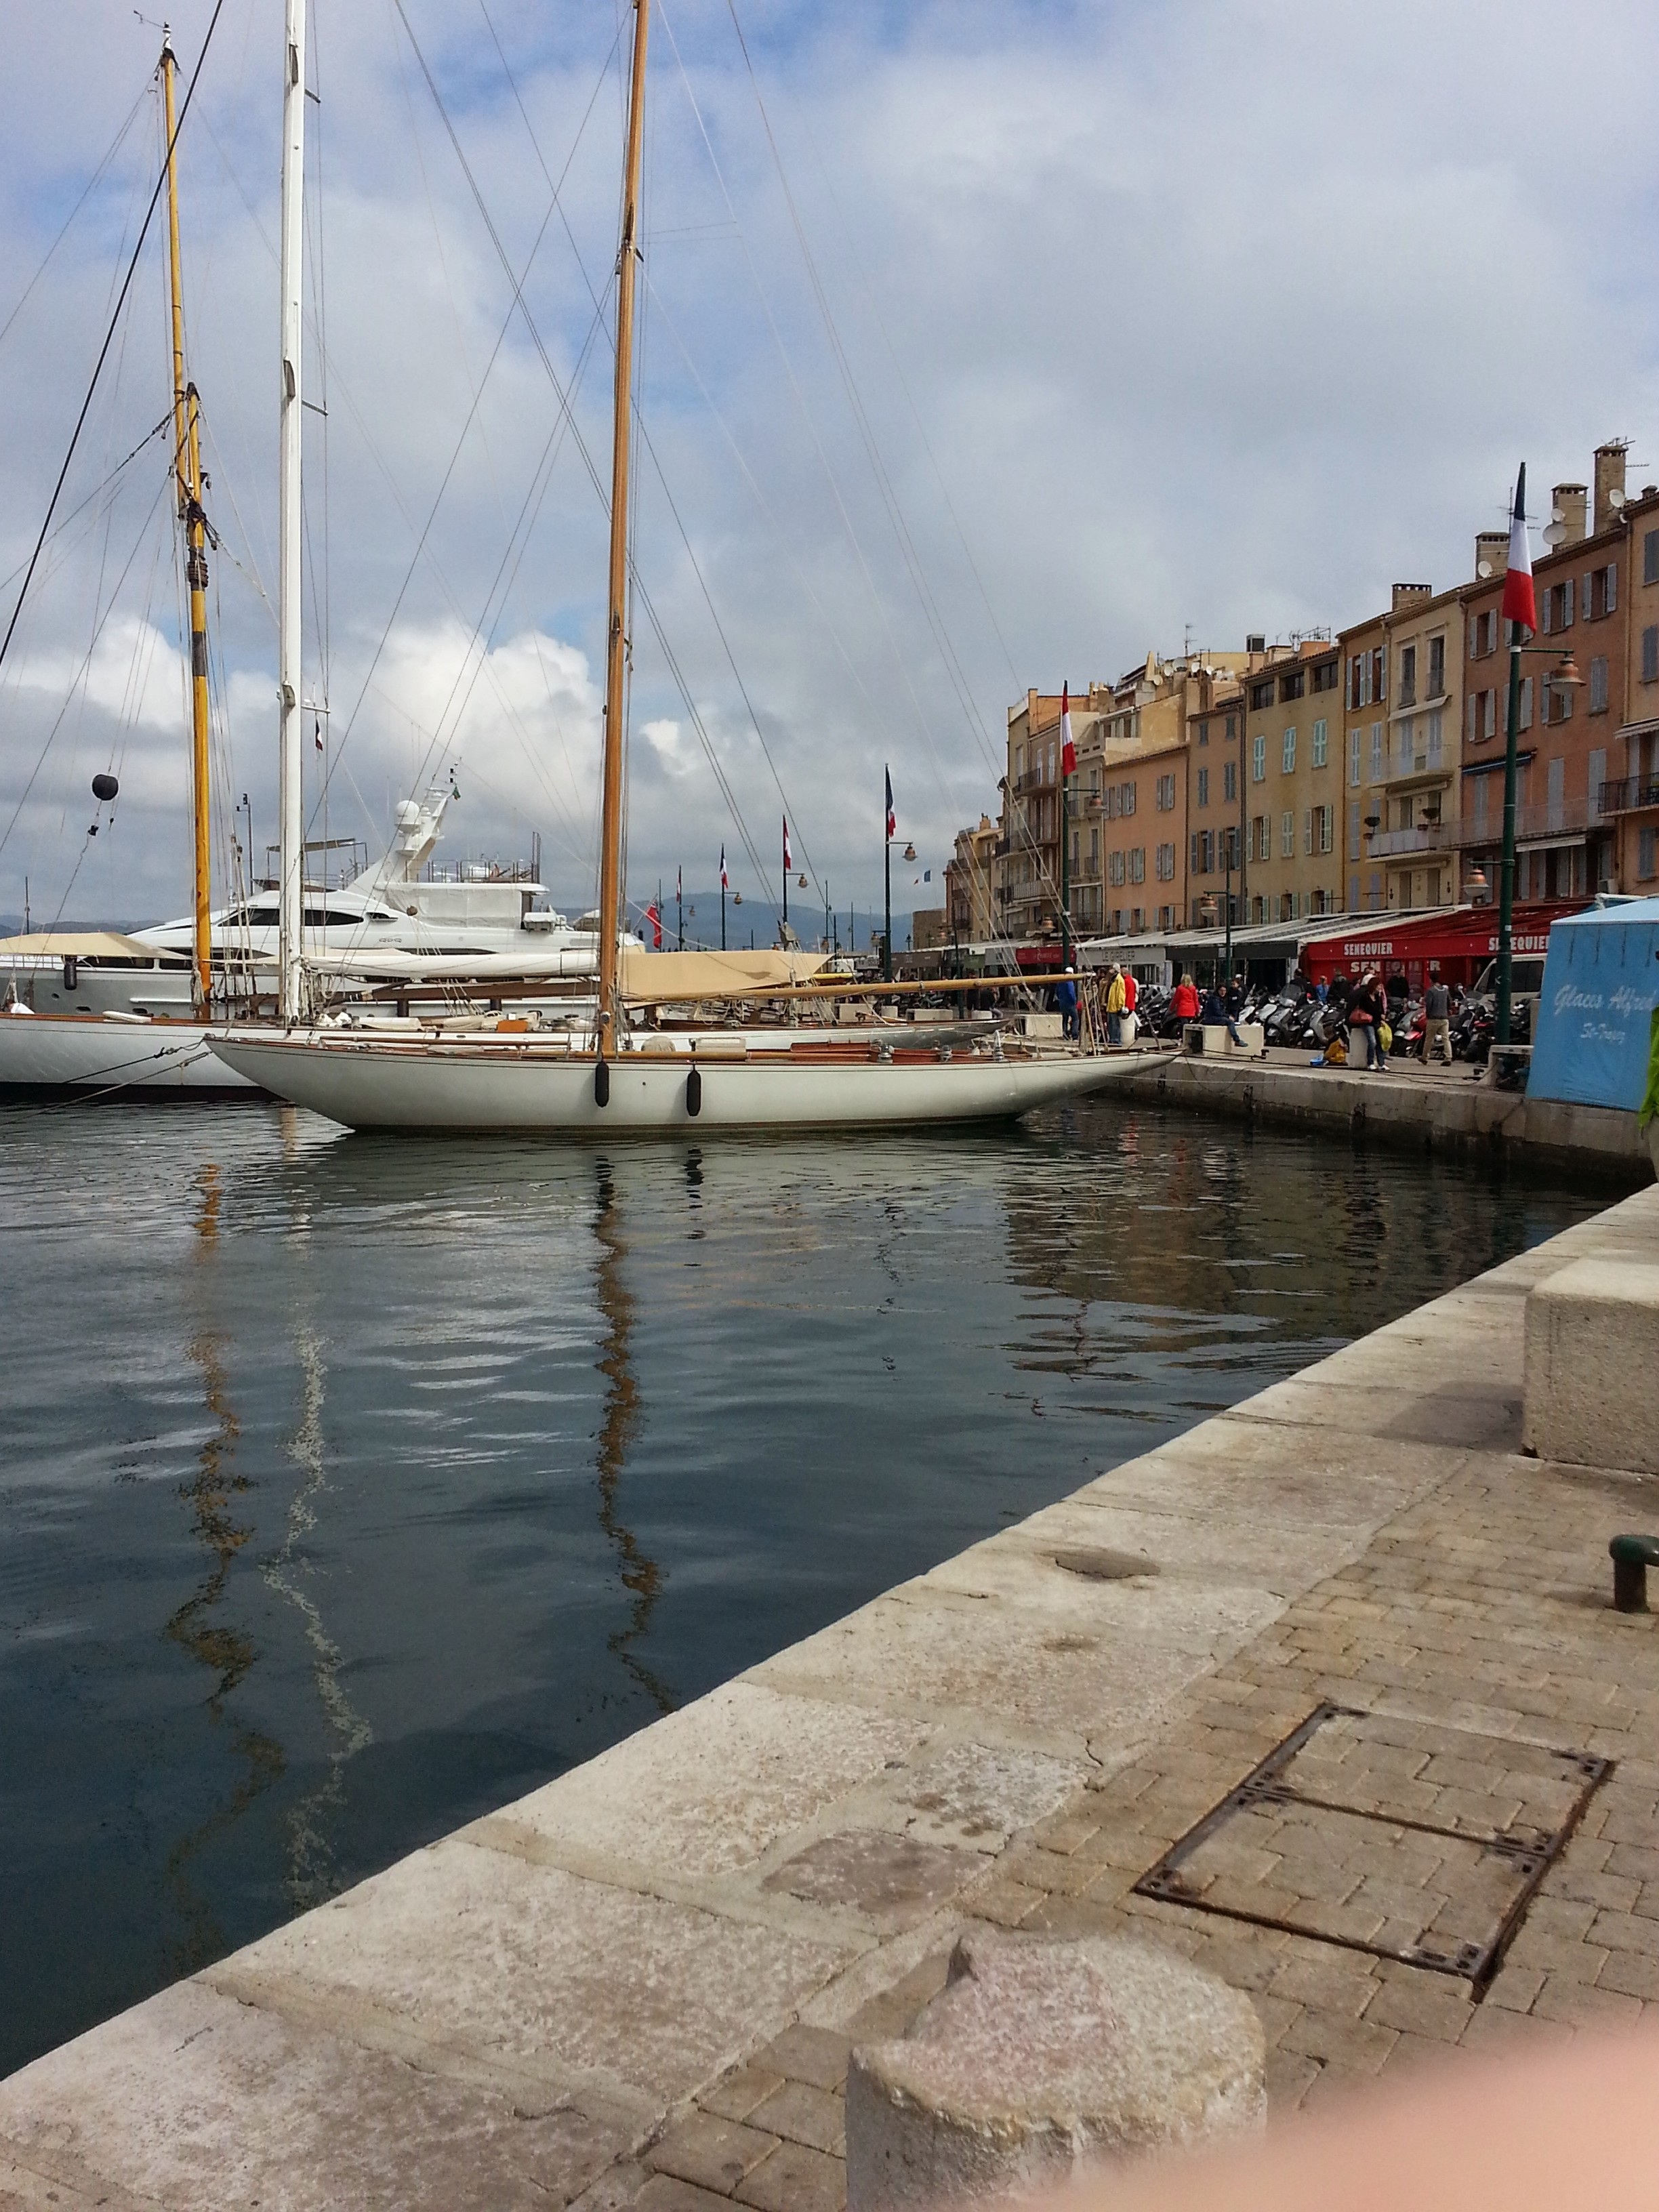
sea, coast, water, dock, boat, ship, france, reflection, vehicle, mast, bay, harbor, marina, port, waterway, watercraft